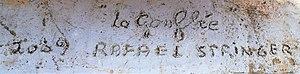
Luxembourg. Signature de Rafael Springer sur sa sculpture ""La gonflée"" (2009)."